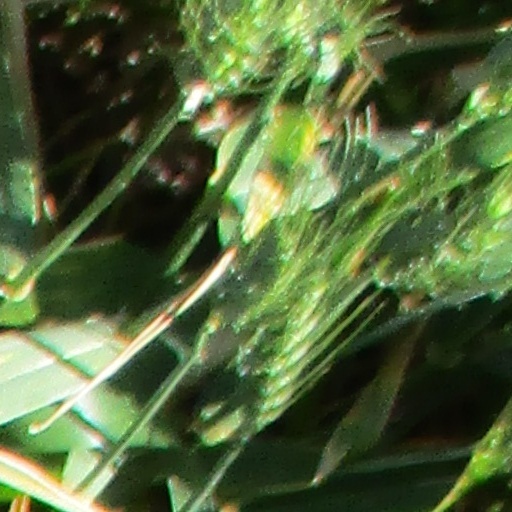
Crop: wheat